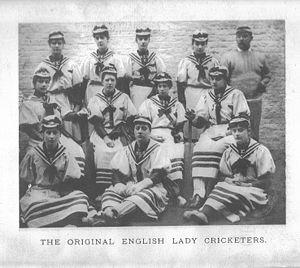
Le cricket féminin est le cricket pratiqué par des femmes, une discipline sportive qui relève du sport féminin.